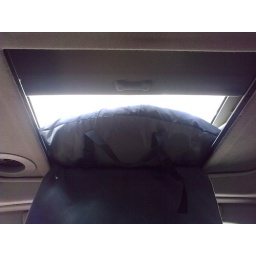
Quecha seconds base in roof